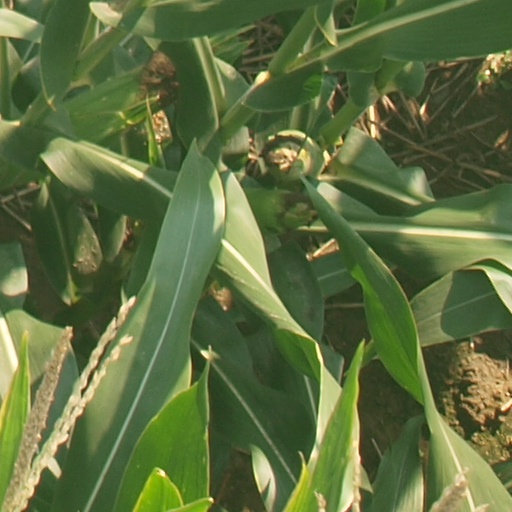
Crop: maize; corn